HMS Cumberland (F85)

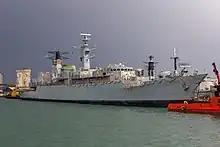
"Cumberland" being decommissioned at Portsmouth in 2013

On 18 April 2011 "Cumberland" made her final entry into her base-port of Devonport from an intense and successful patrol involving oil production protection in the Gulf, counter-piracy operations, evacuating refugees from Libya and enforcing an arms embargo against the country's ruler. The ship was decommissioned under the Strategic Defence and Security Review, with a decommissioning ceremony taking place on 23 June. She was laid up at Portsmouth and in July 2013 sold to Turkish company Leyal for demolition.